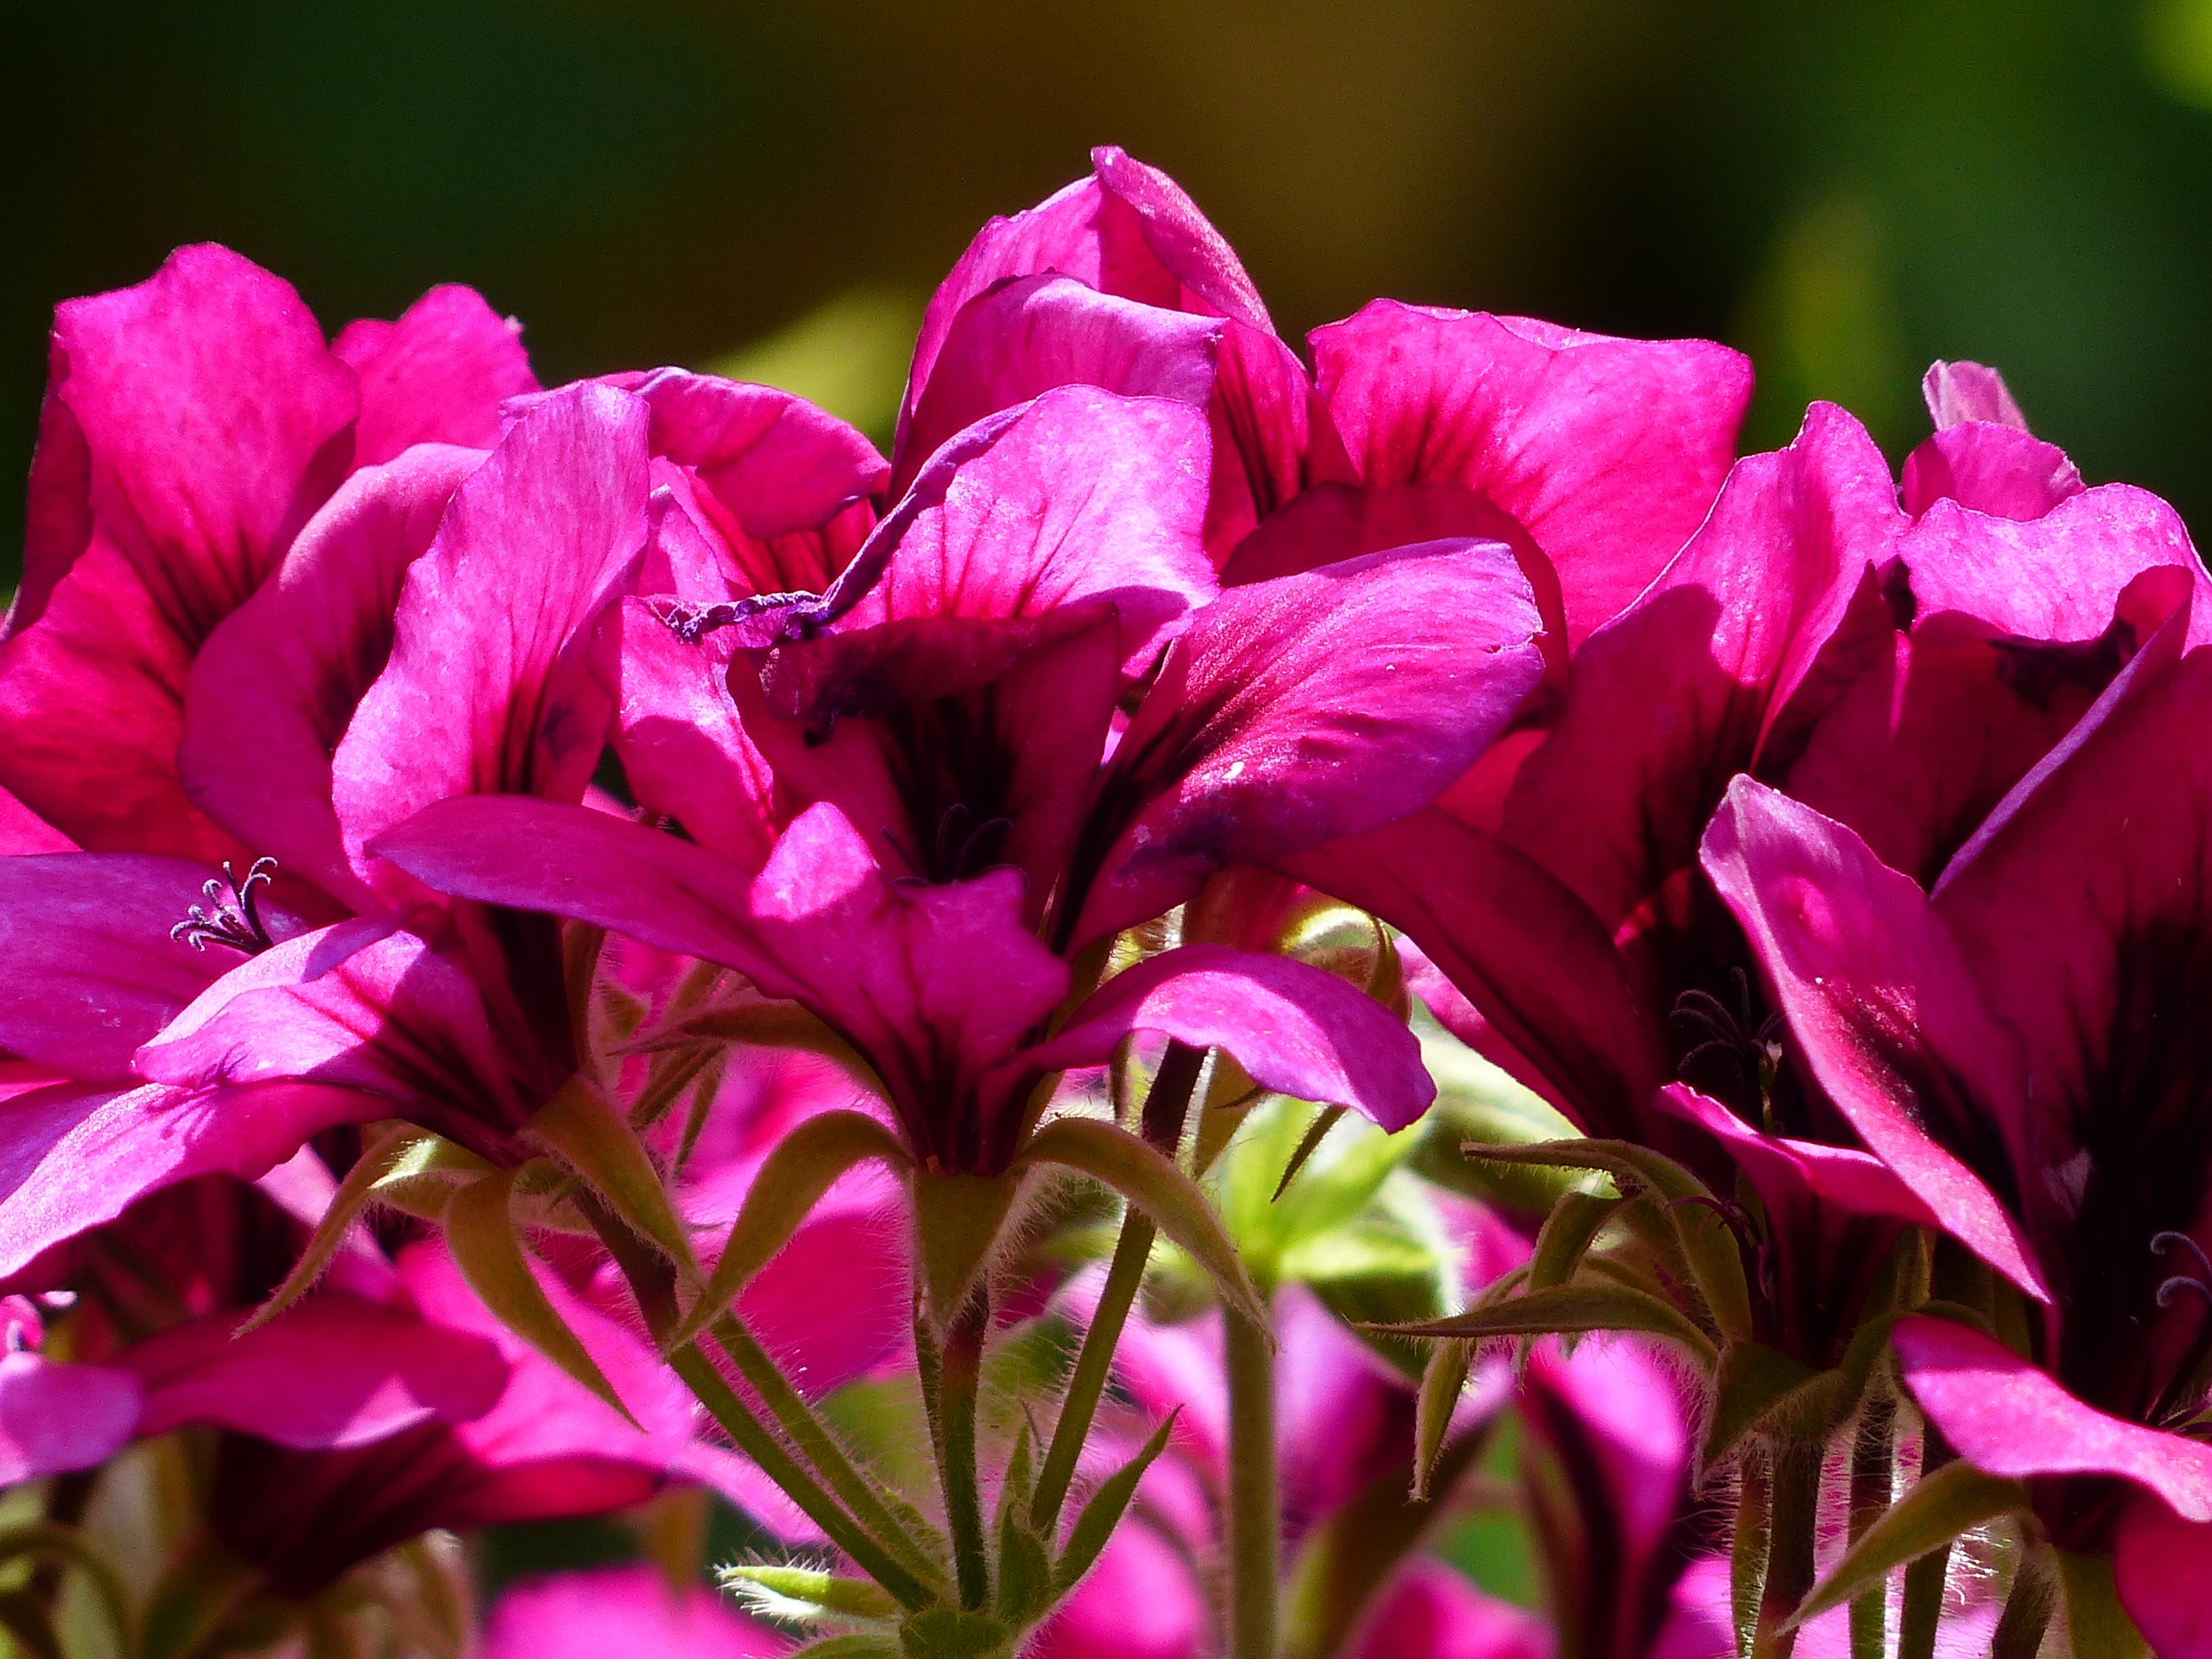
blossom, plant, flower, petal, red, color, botany, colorful, pink, flora, houseplant, flowers, geranium, shrub, macro photography, flowering plant, pelargonium grandiflorum, peruvian lily, land plant, alstroemeriaceae, pelargonium cucullatum, regal pelargonium, noble pelargonium, english geraniums